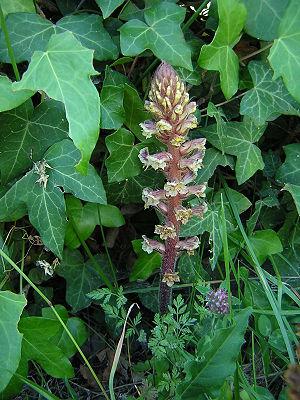
La flore des Pyrénées comporte environ 4 500 espèces, dont quelque 160 espèces endémiques. La répartition végétale dans les Pyrénées est influencée par un climat océanique à l'ouest et un méditerranéen à l'est, humide au nord, plus sec au sud auxquelles s'ajoutent les différents étages montagnards qui favorisent les forêts de feuillus à basse altitude, puis aux altitudes supérieures, des forêts de confères, au-delà de la limite supérieure de l'arbre des herbacées des alpages, et enfin les plantes de milieux rocailleuses et proches des névés à haute altitude
Les Orobanches sont un genre de plantes herbacées parasites, sans chlorophylle, de la famille des Orobanchacées comprenant environ 150 espèces originaires des régions tempérées de l'hémisphère nord.
L'Orobanche du lierre est une plante à fleurs de la famille des Orobanchaceae.